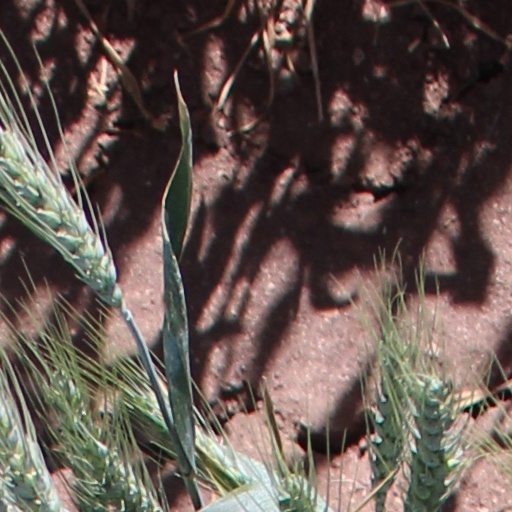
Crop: wheat